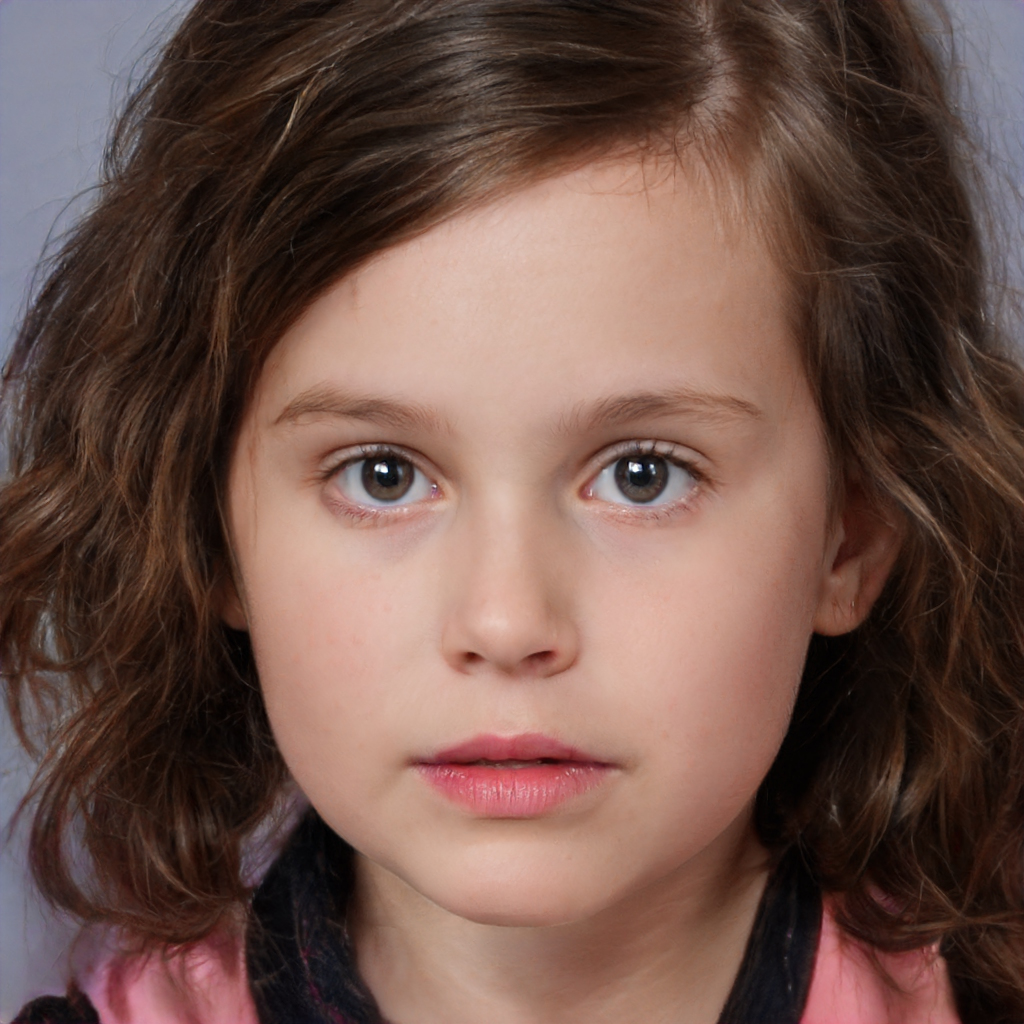
Portrait style: Real Portrait